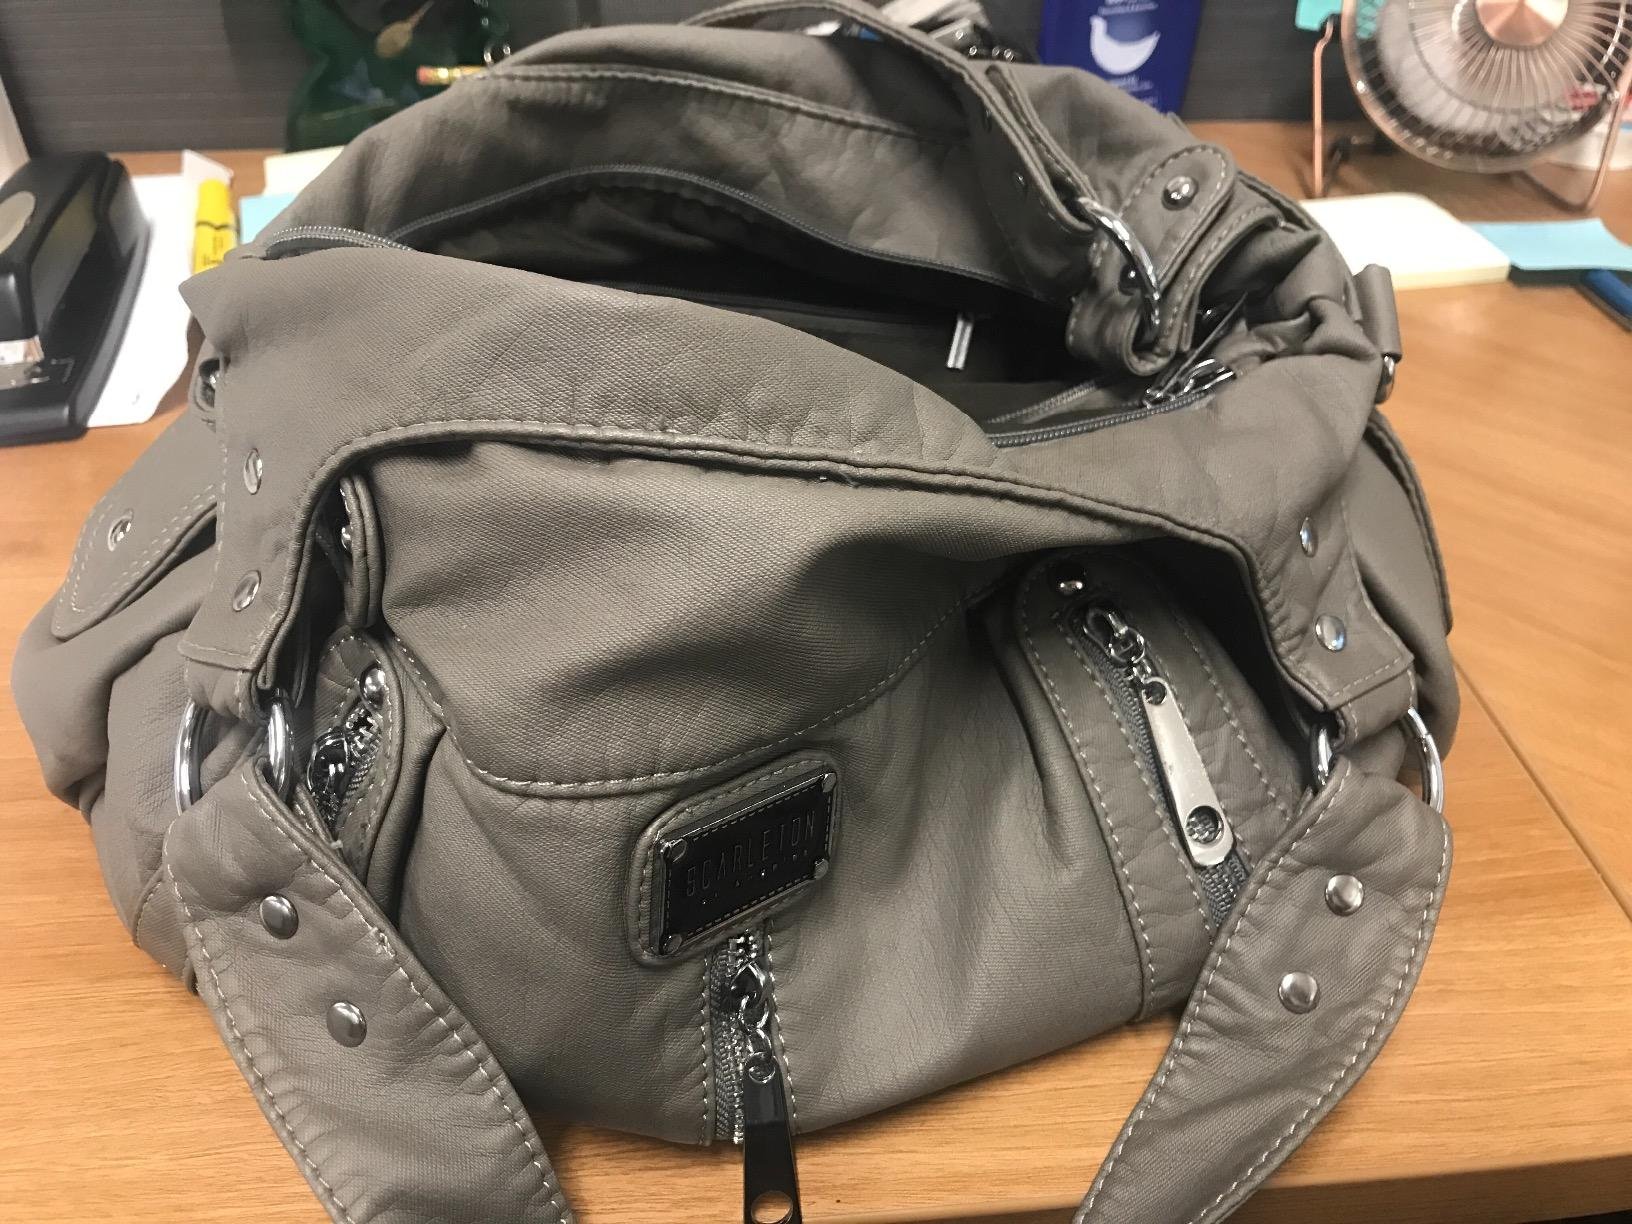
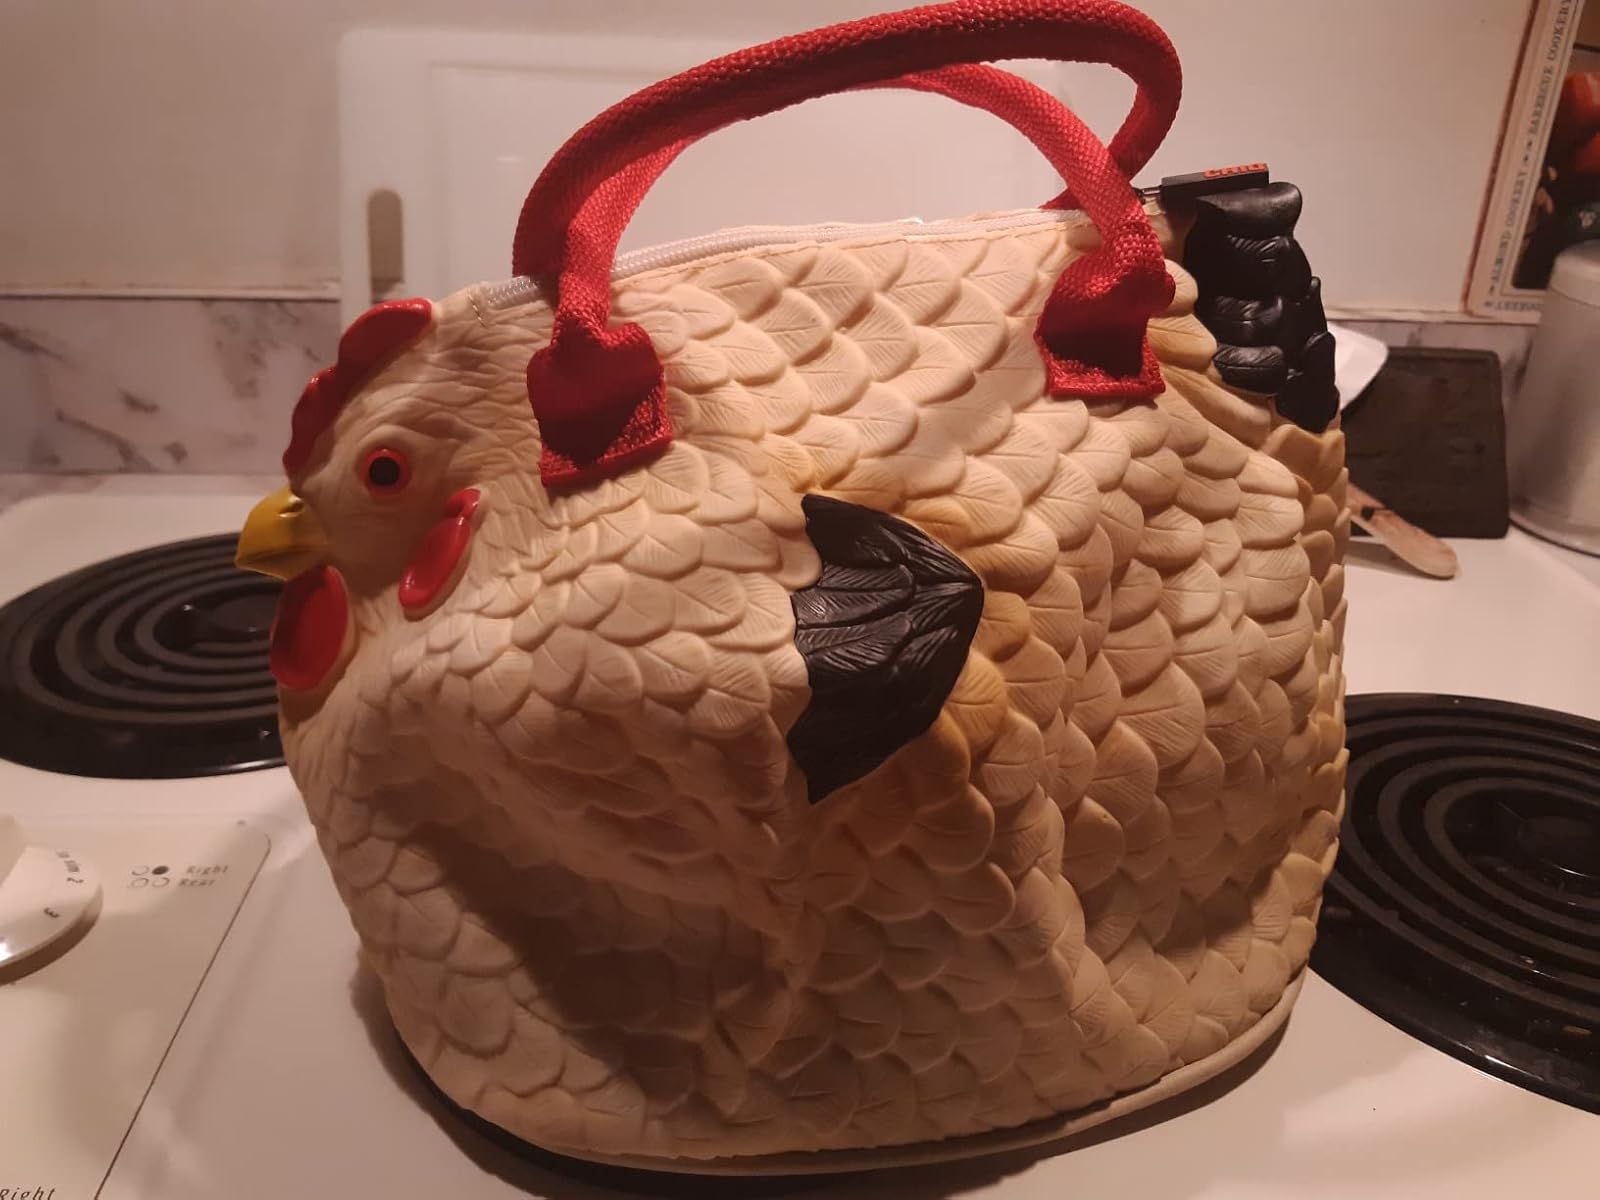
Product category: accessories_handbag
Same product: no